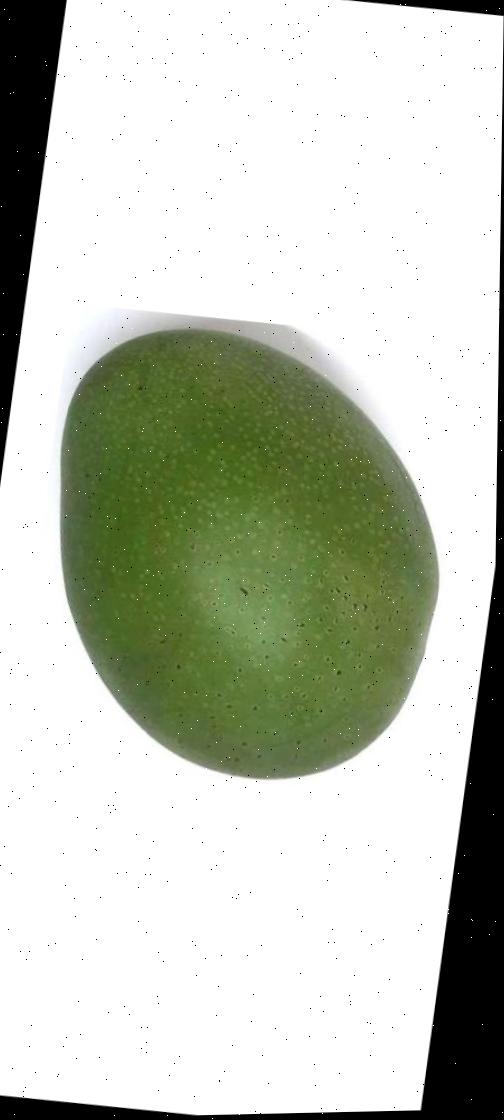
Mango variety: Ashshina Zhinuk